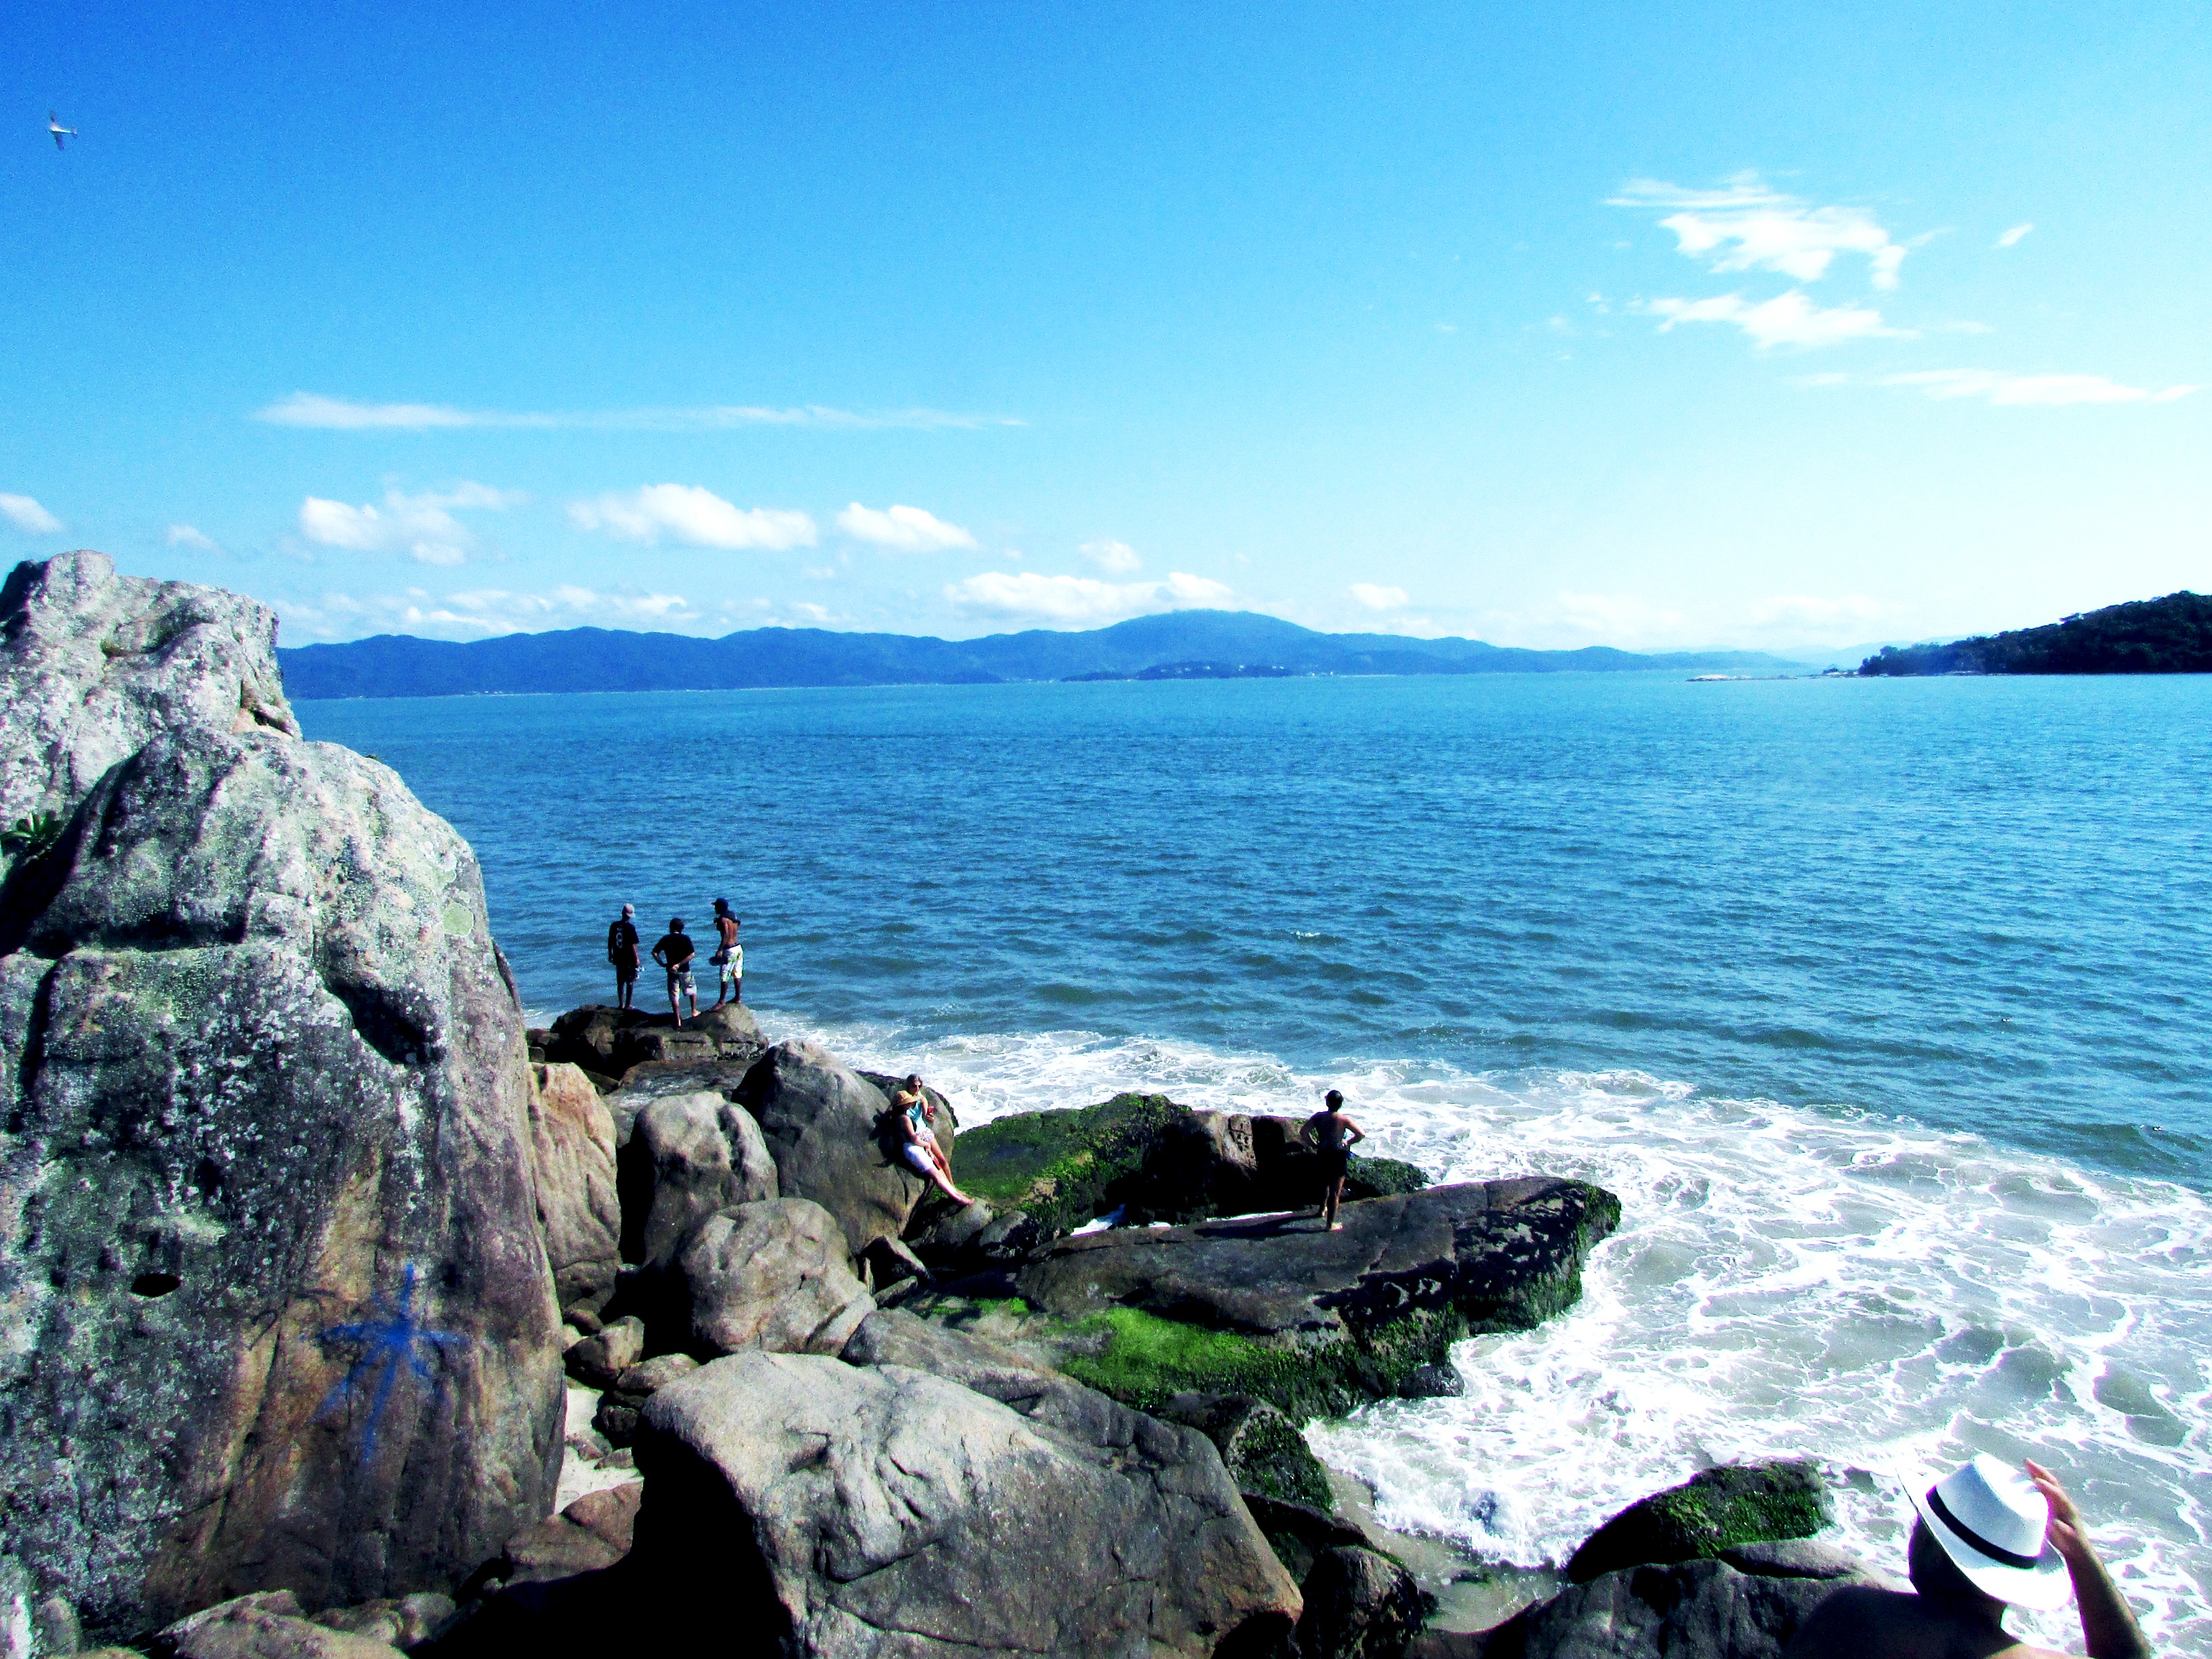
sea, coast, rock, ocean, mountain, adventure, mountain range, vacation, cliff, bay, fjord, extreme sport, terrain, cape